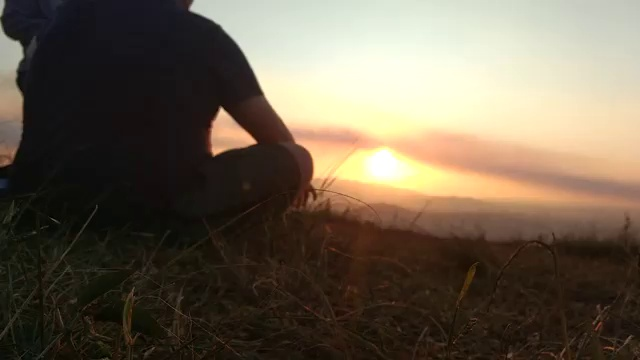
Fire: no
Smoke: no